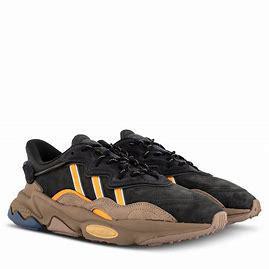
Brand: adidas
Model: Ozweego Athletic